Filipino cuisine

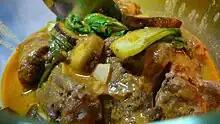
"Kare-kare"

Examples of grilled foods include "isaw," or chicken or pig intestines skewered and then grilled; "inihaw na tenga", pig ears that have been skewered and then grilled; and pork barbecue, skewered pork marinated in a sweet soy-garlic blend and then grilled. There is also "sisig", a popular "pulutan" made from the pig's cheek skin, ears, and liver that is initially boiled, then charcoal-grilled and afterwards minced and cooked with chopped onions, chillies, and spices.